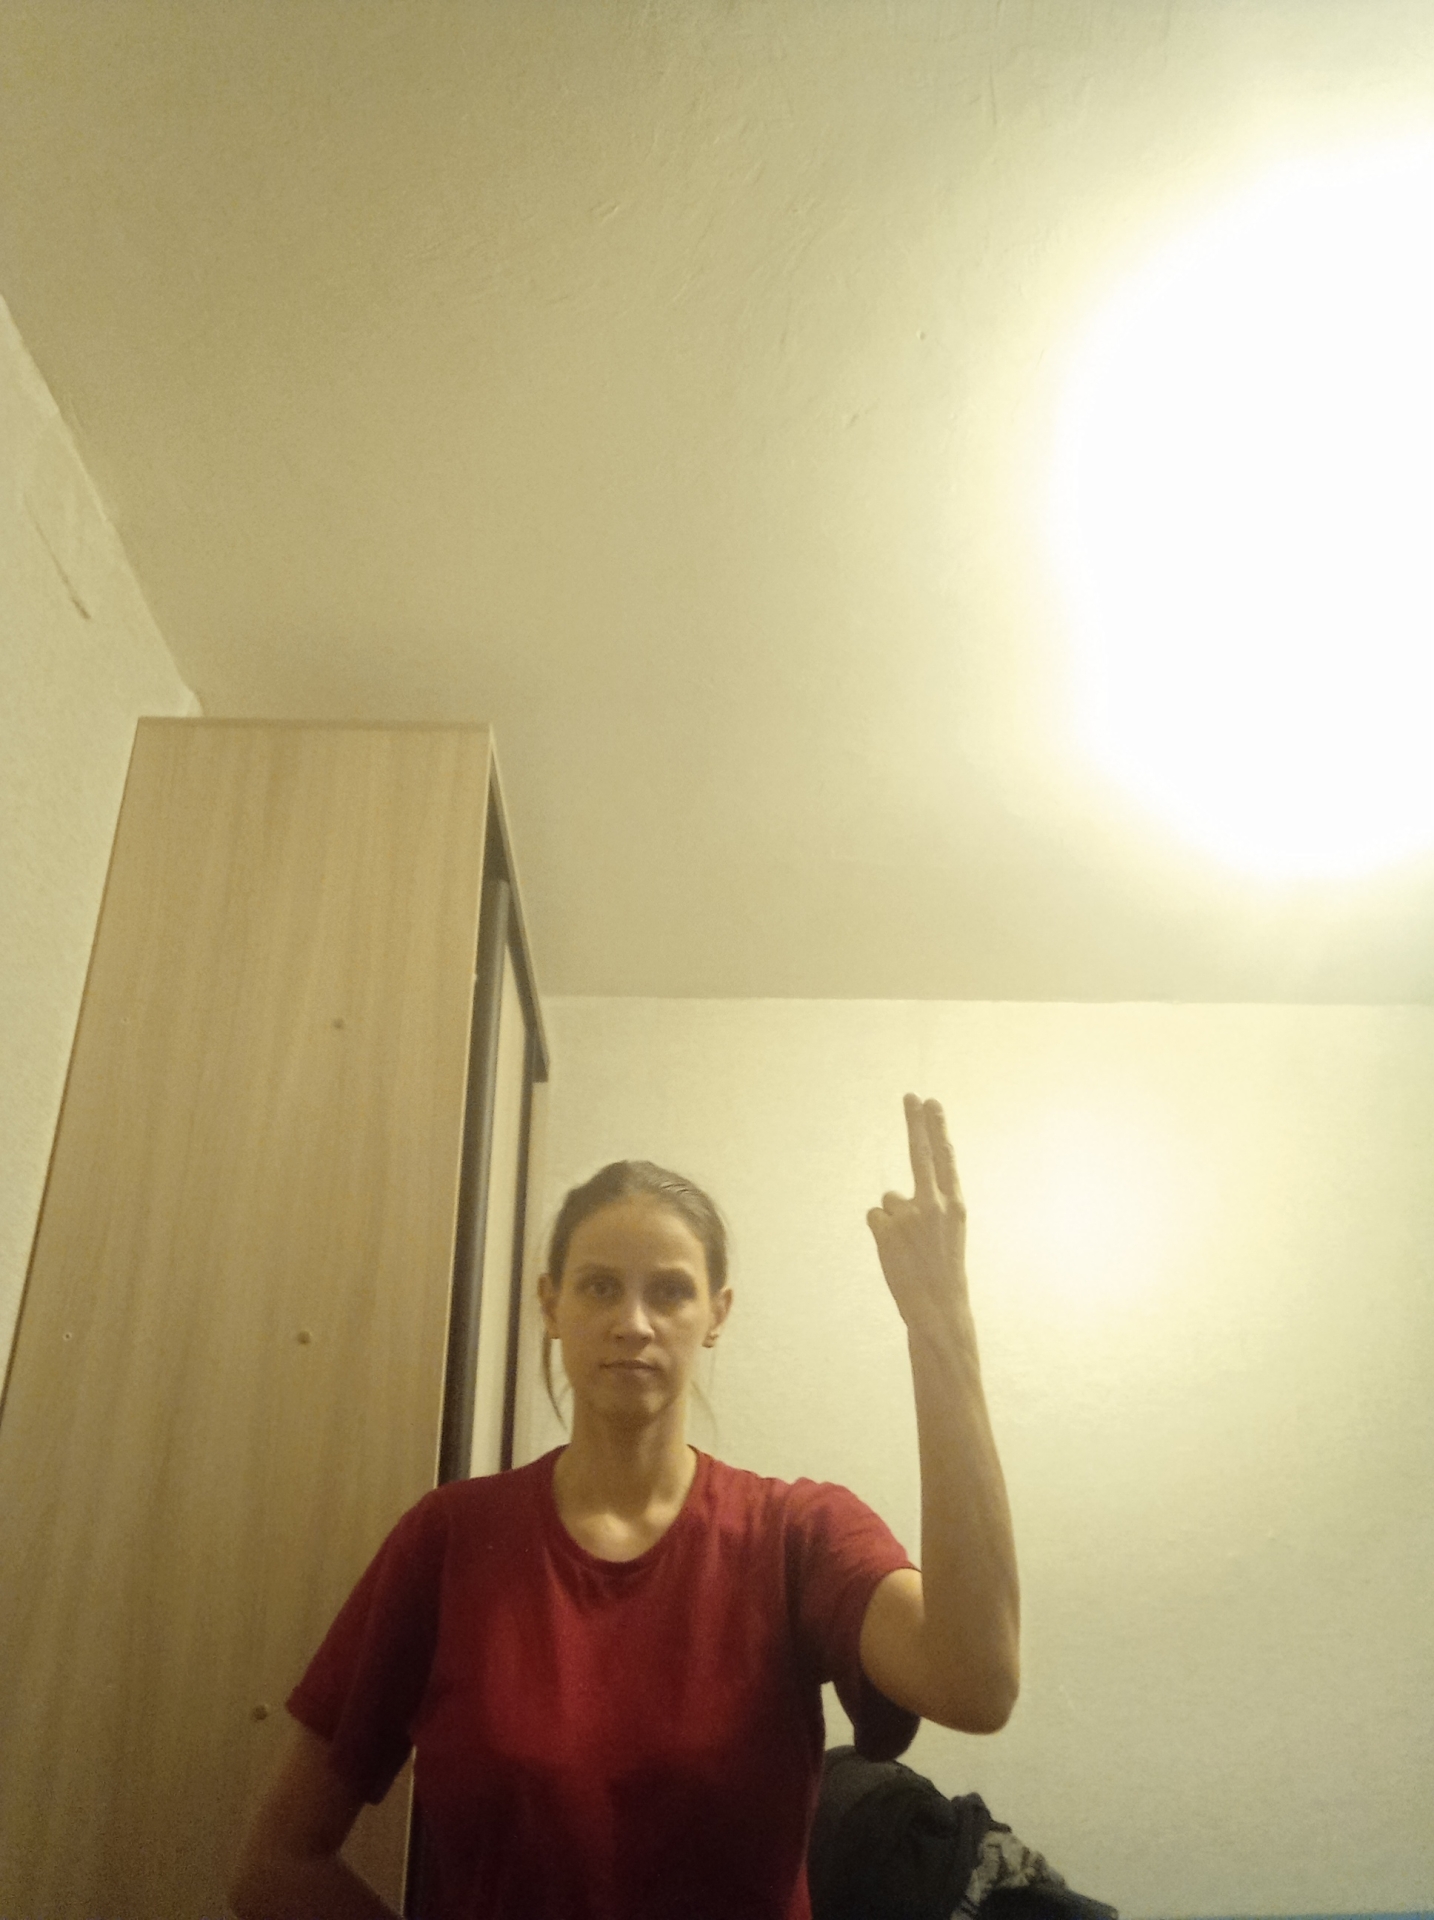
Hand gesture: two_up_inverted